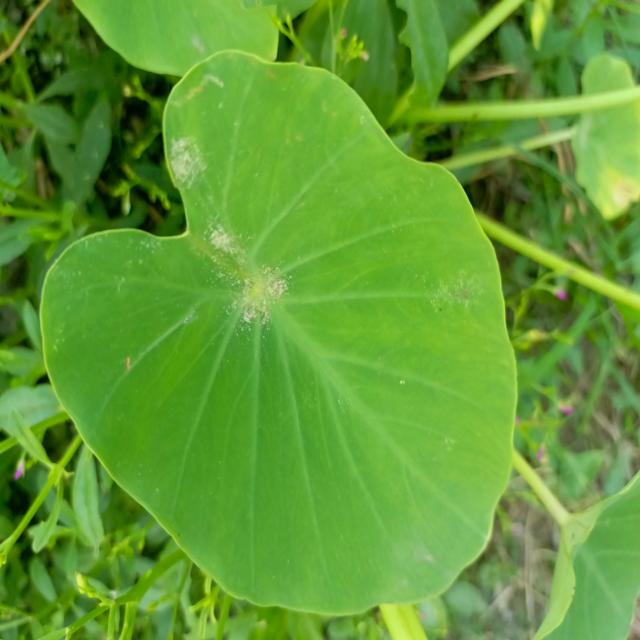
Label: Early_Blight